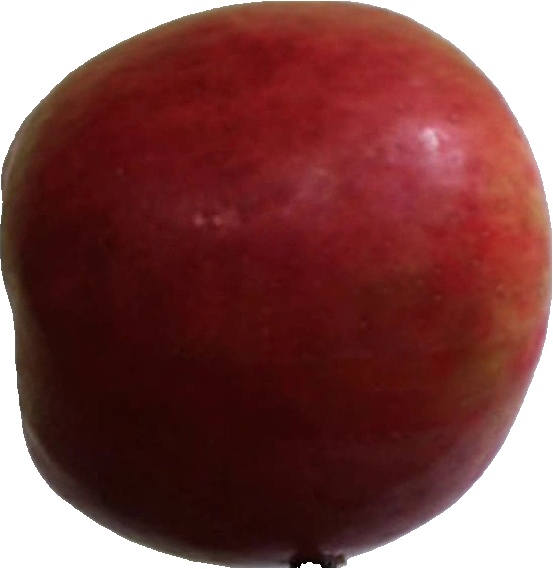
Label: apple_crimson_snow_1